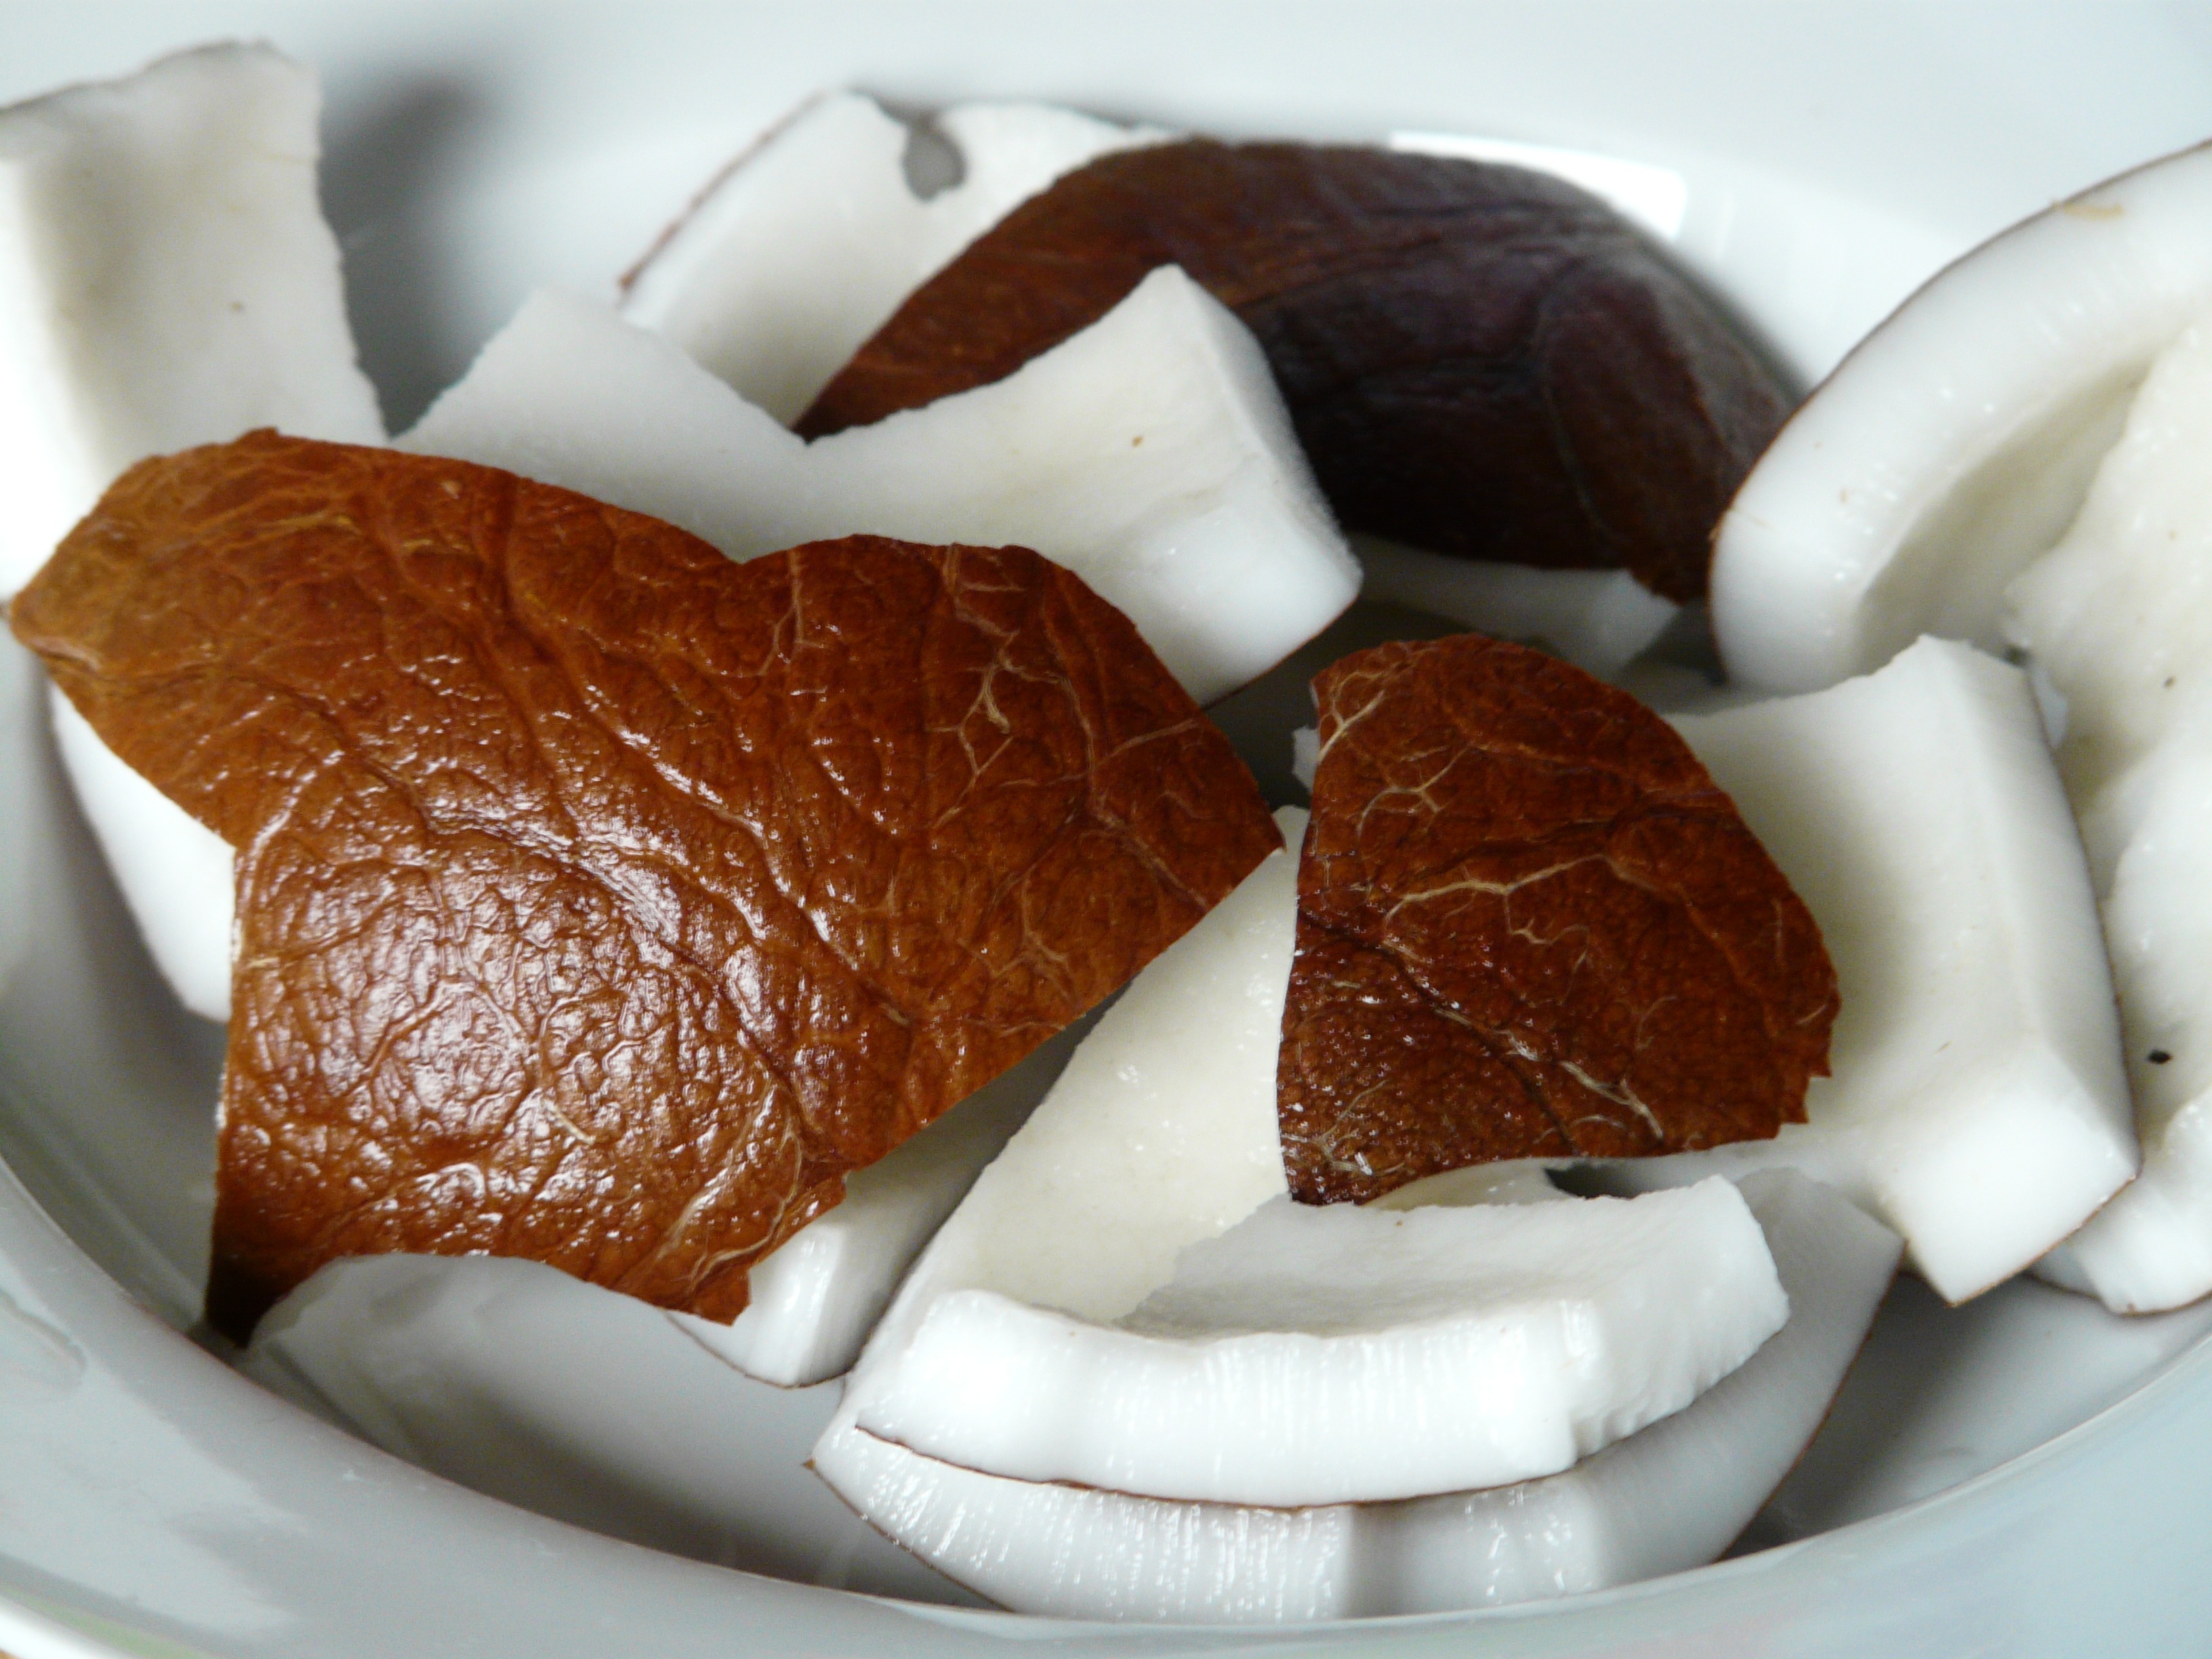
open, white, sweet, dish, meal, food, mediterranean, palm, breakfast, dessert, eat, cuisine, delicious, coconut, pulp, exotic, coconuts, baked goods, drupe, chinese food, snack food